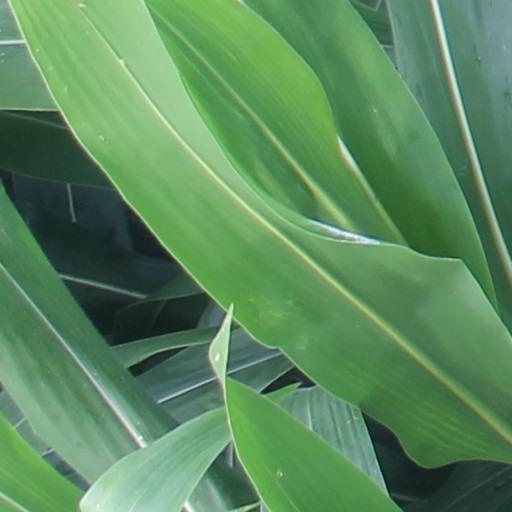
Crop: maize; corn